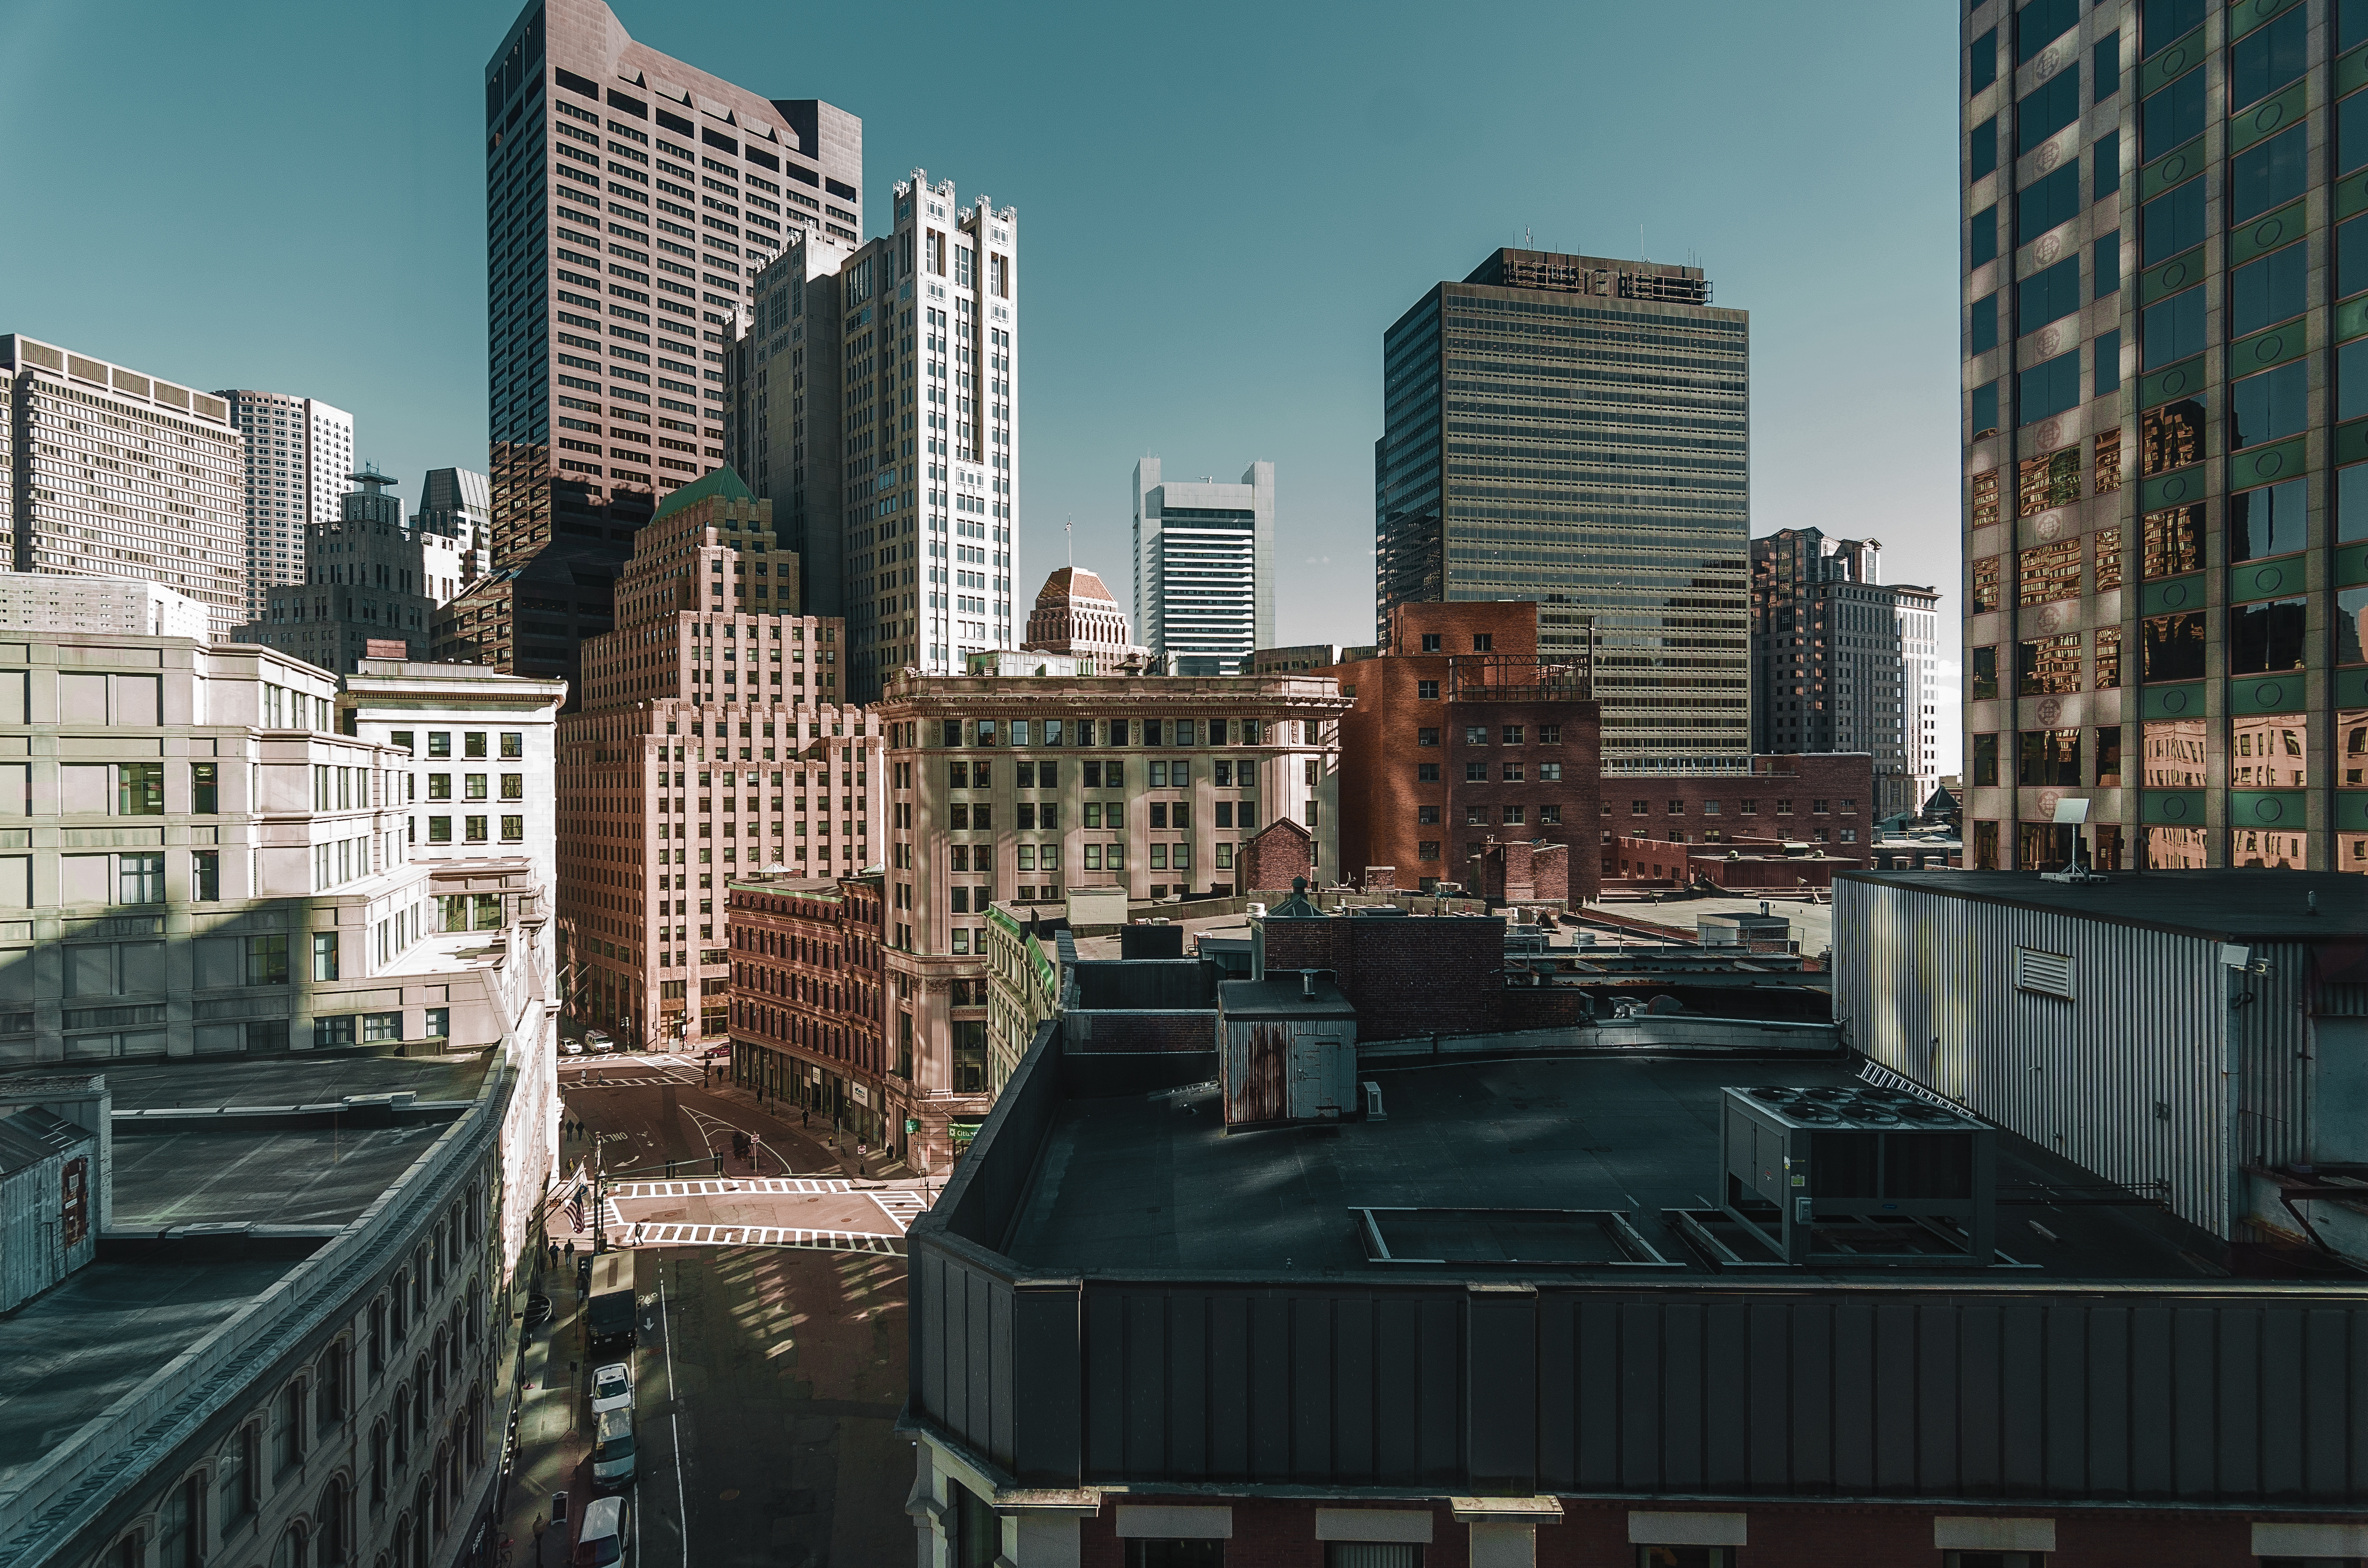
architecture, road, skyline, city, skyscraper, urban, cityscape, downtown, landmark, tower block, buildings, metropolis, screenshot, urban area, human settlement, metropolitan area